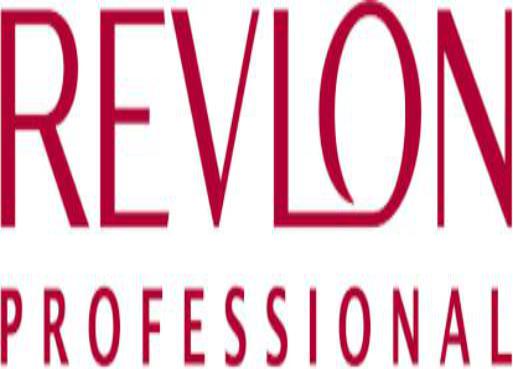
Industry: Necessities